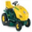
Label: lawn_mower